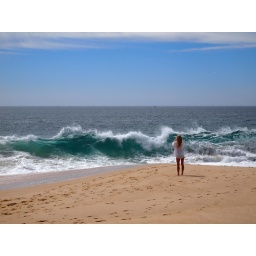
woman in white admires the ocean